2008 Scream Awards

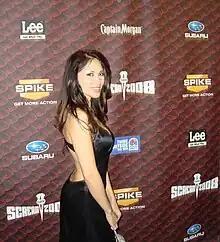
Josie Lee, Los Angeles Model, at the 2008 Scream Awards.

Billed as "Scream 2008", the 2008 ceremony of the Scream Awards, run by Spike TV, was the third annual iteration of the awards. The awards ceremony was held on Saturday, October 18, 2008 at The Greek Theatre in Los Angeles and was aired on the following Tuesday (October 21, 2008).